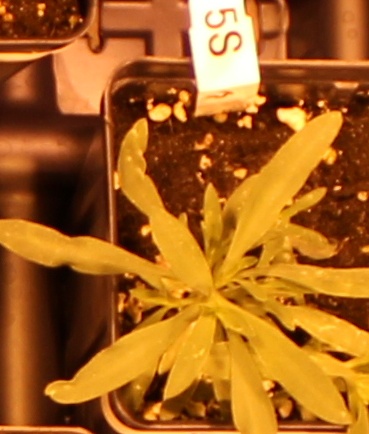
Label: Kochia